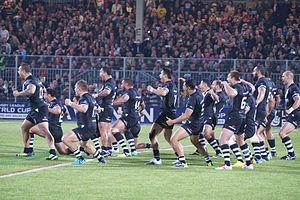
Le Haka de l'équipe nationale de Nouvelle-Zélande de rugby à XIII lors de leur rencontre face à la France à Avignon.
Le haka est une danse chantée, un rituel pratiqué par les Maoris lors de conflits, de manifestation de protestation, de cérémonies ou de compétitions amicales pour impressionner les adversaires. Les Maoris l'ont rendu mondialement célèbre par l'intermédiaire de l'équipe de rugby à XV de Nouvelle-Zélande, les All Blacks, qui l'interprètent avant leurs matchs depuis 1905.